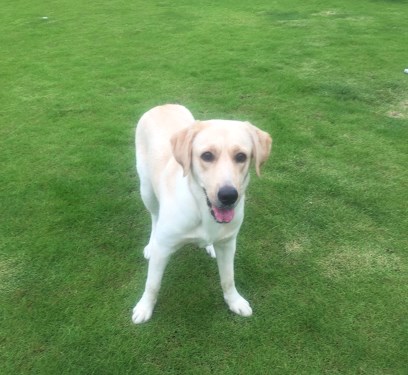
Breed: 3580-n000122-Labrador_retriever